Goodnow House

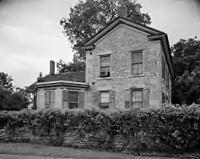
Goodnow House in June 1958 prior to restoration.

Goodnow and his wife Ellen had no children. Hattie Parkerson, a niece whom they had adopted, inherited the house after Ellen died in 1900. After Hattie's death in 1940, the house was passed to a friend, Mary Payne, who later donated it and many of the Goodnow's belongings to the Kansas Historical Society, a state agency which operates it today as the Goodnow House State Historic Site.